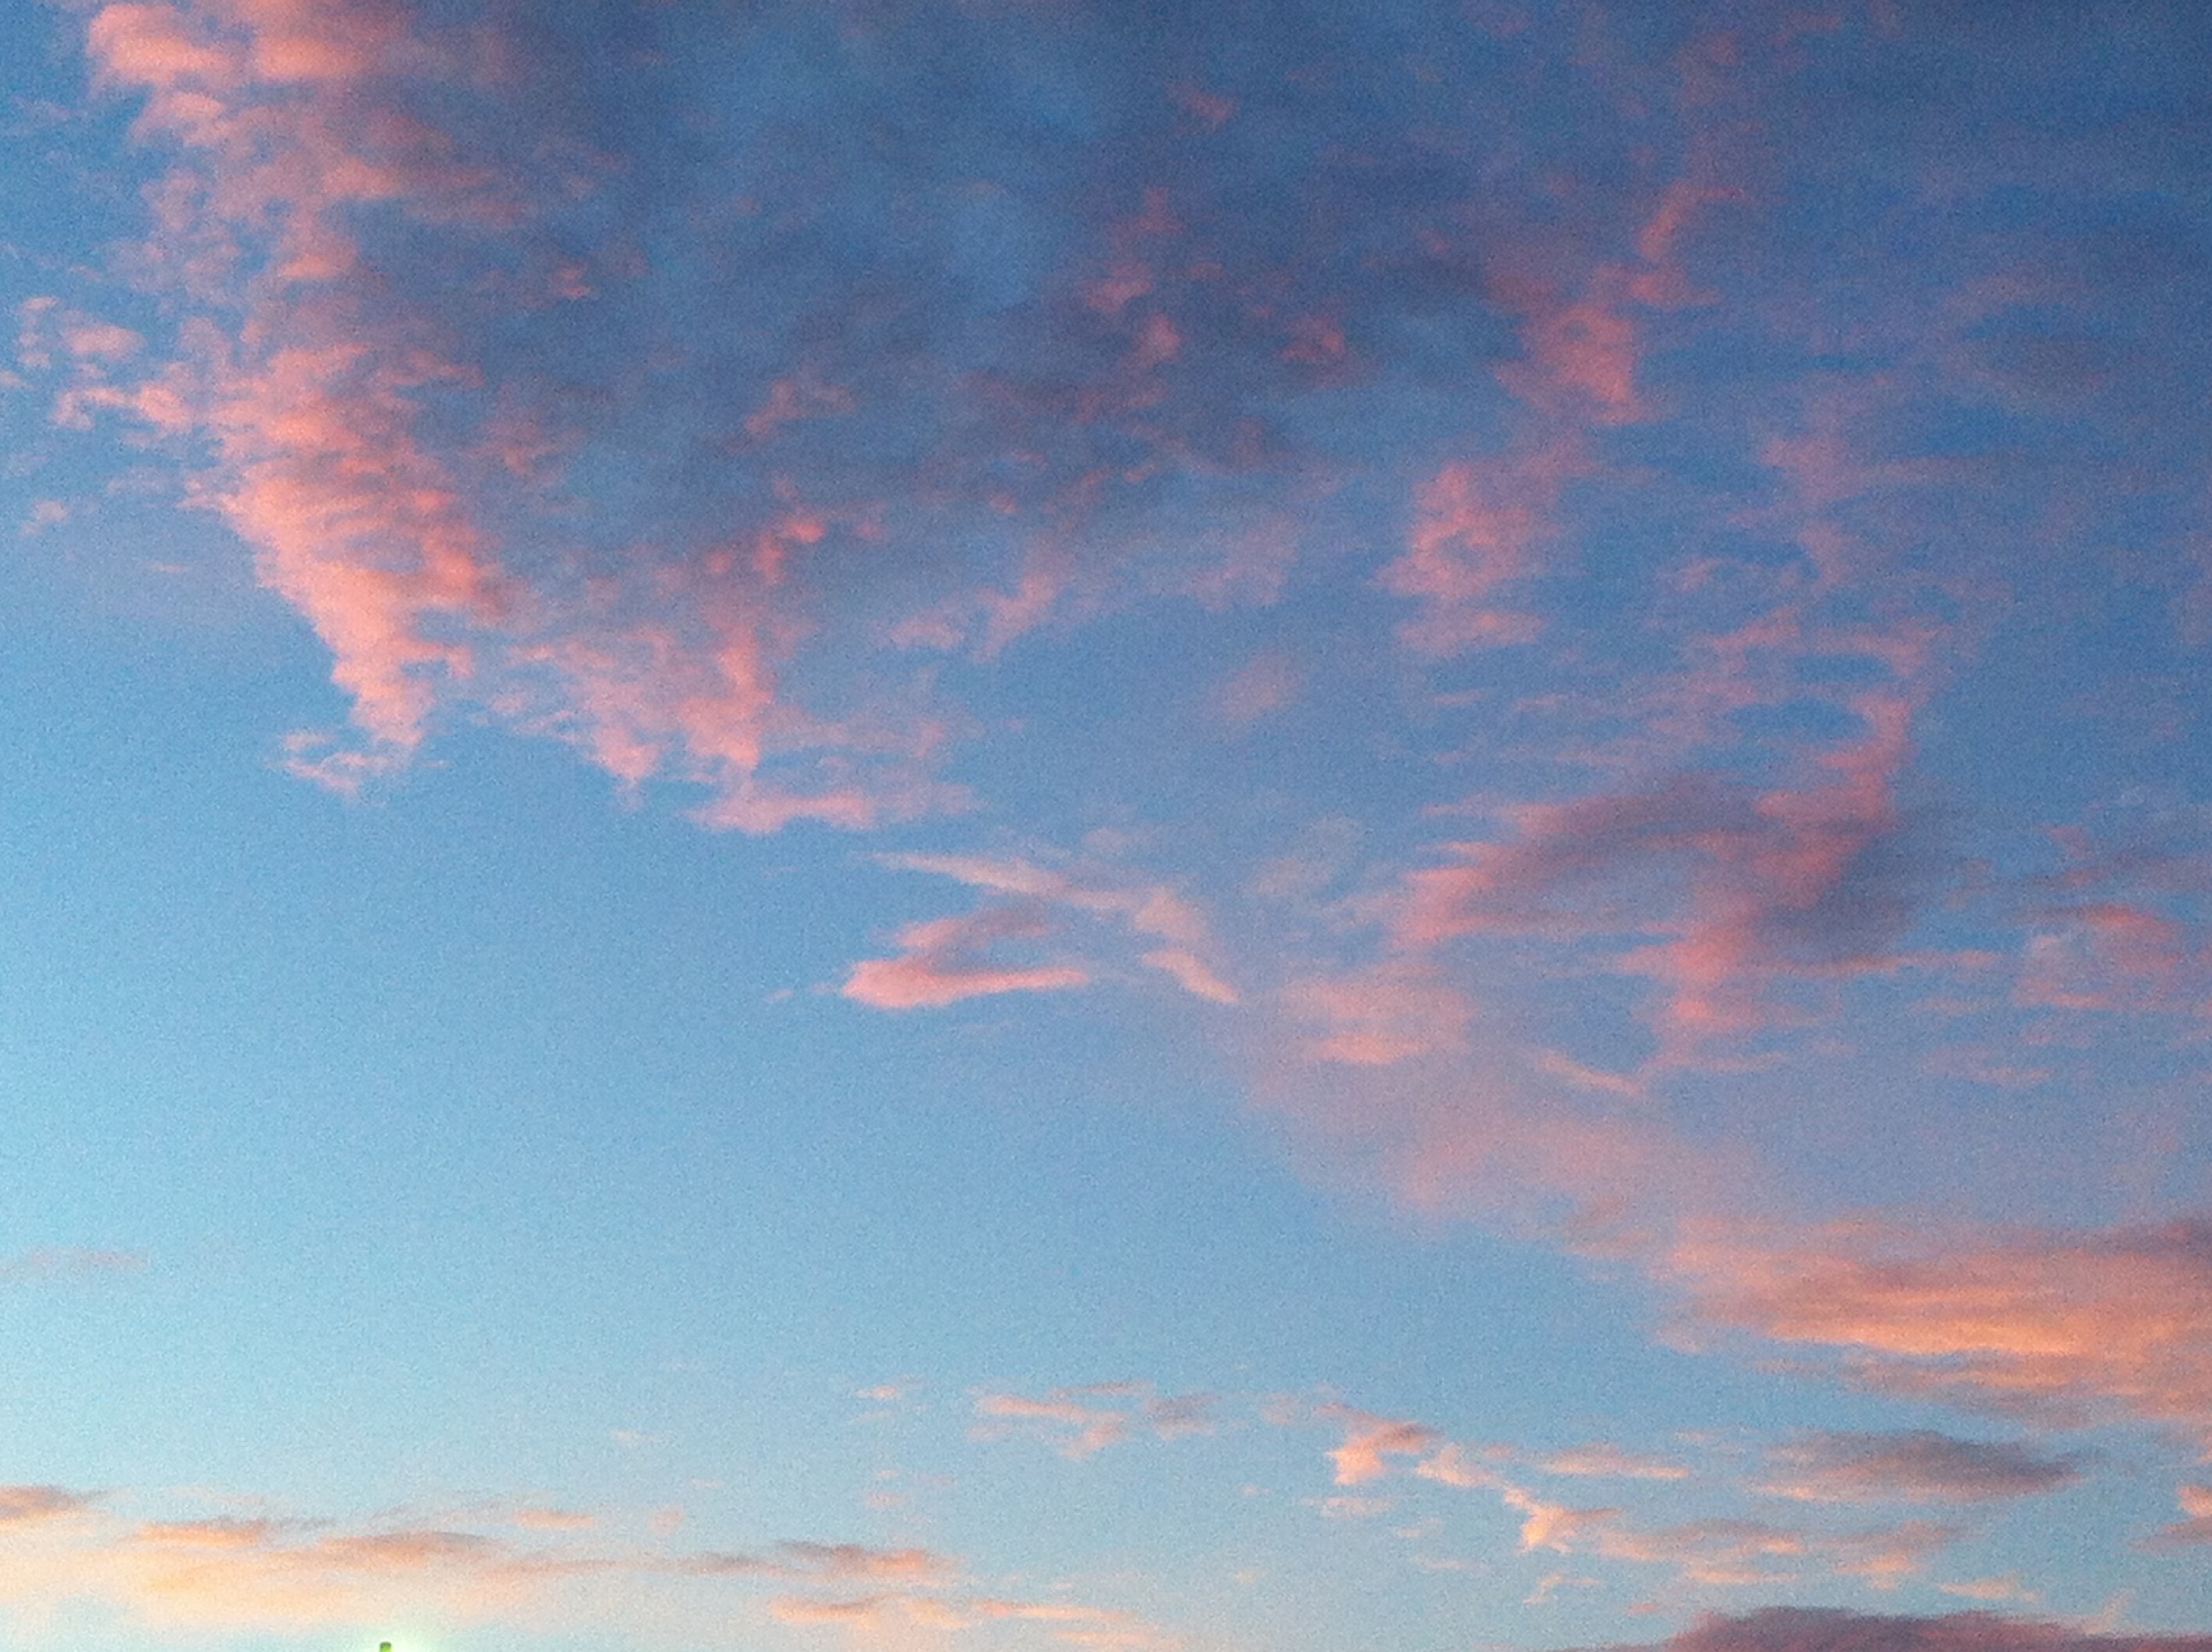
sea, horizon, cloud, sky, sunrise, sunset, dawn, atmosphere, dusk, evening, cumulus, afterglow, meteorological phenomenon, red sky at morning